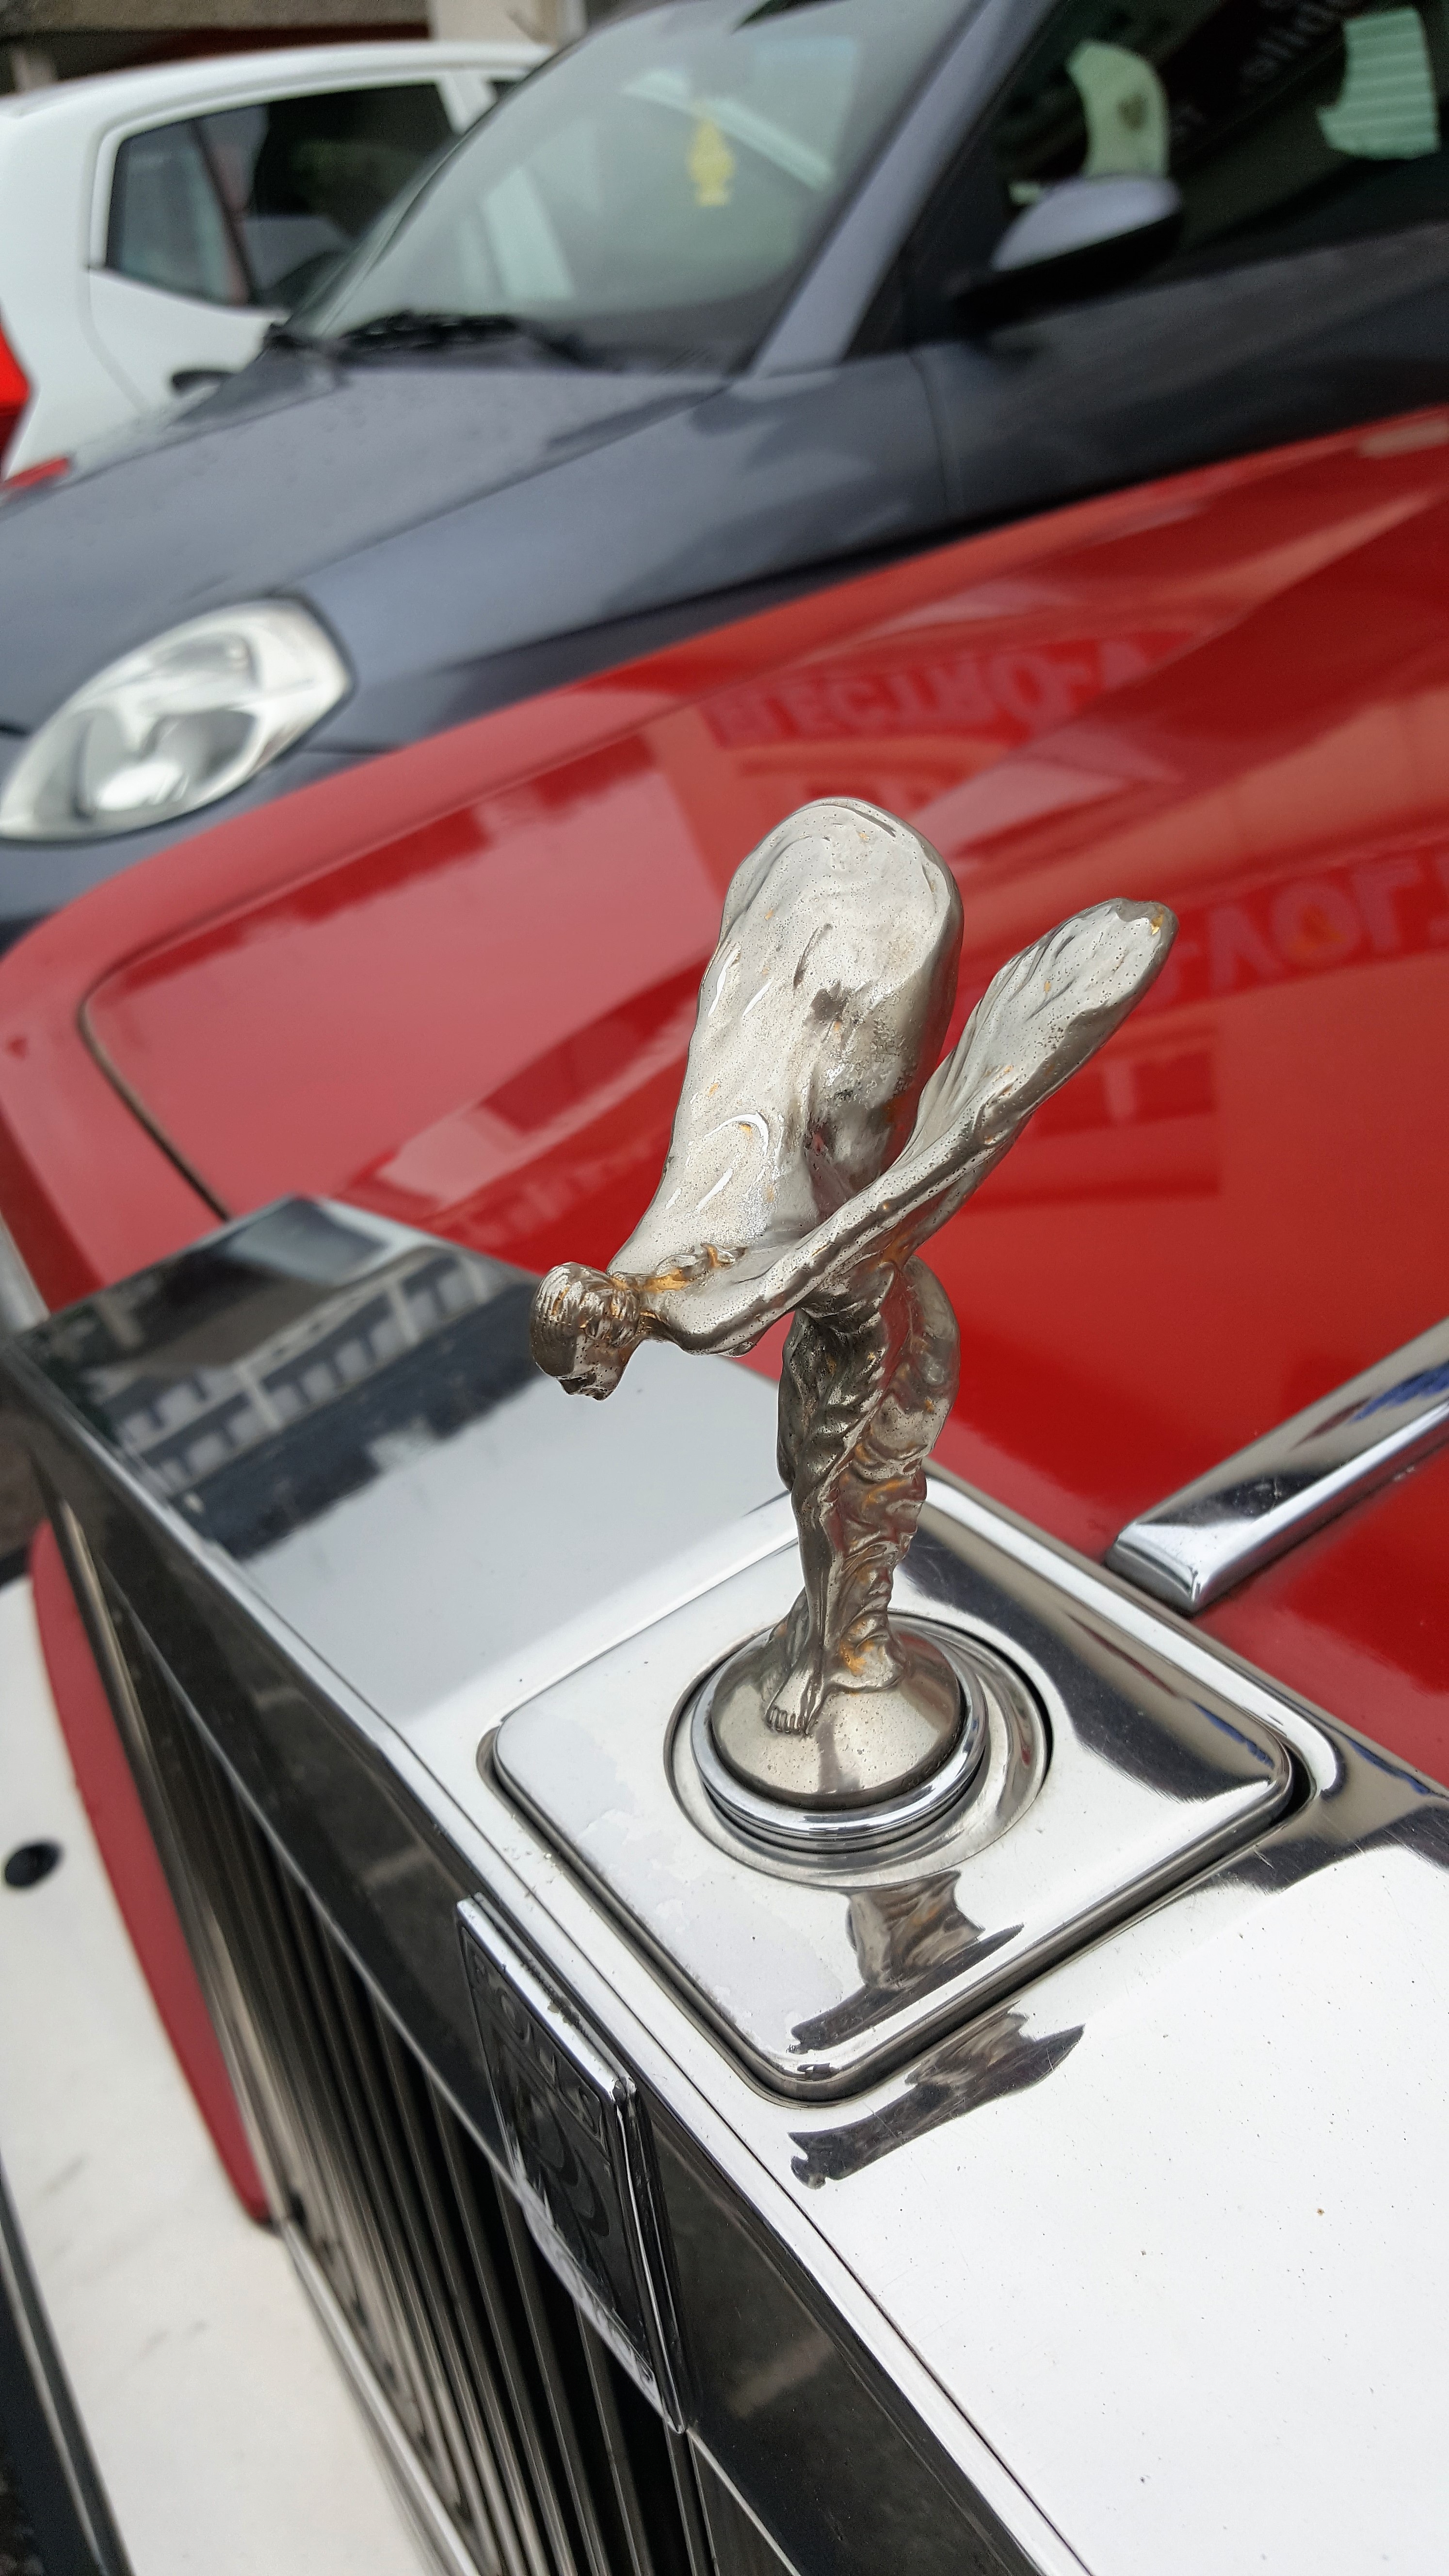
car, wheel, vehicle, classic car, emblem, sports car, motor vehicle, rolls royce, supercar, radiator, expensive, auto show, land vehicle, automobile make, automotive exterior, compact car, automotive design, luxury vehicle